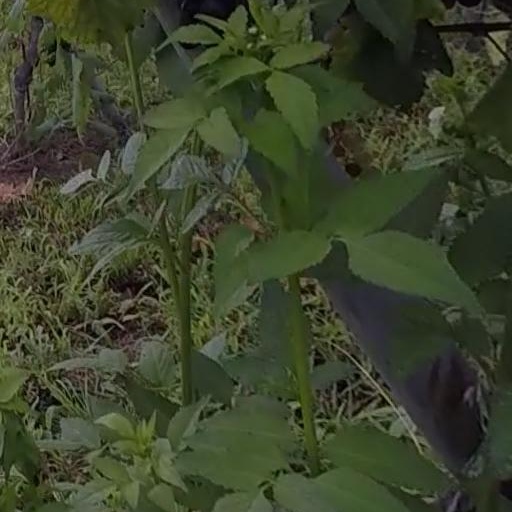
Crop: grape